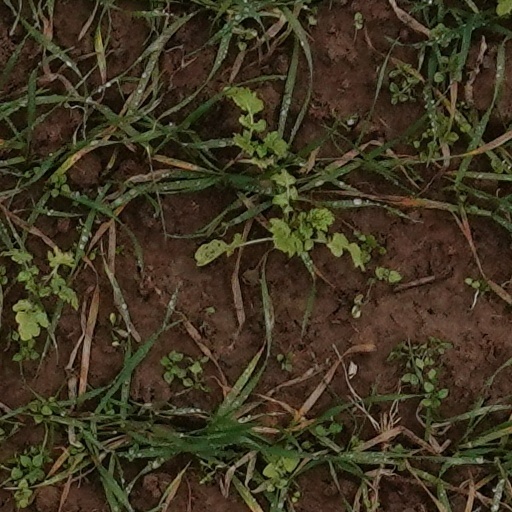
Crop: wheat